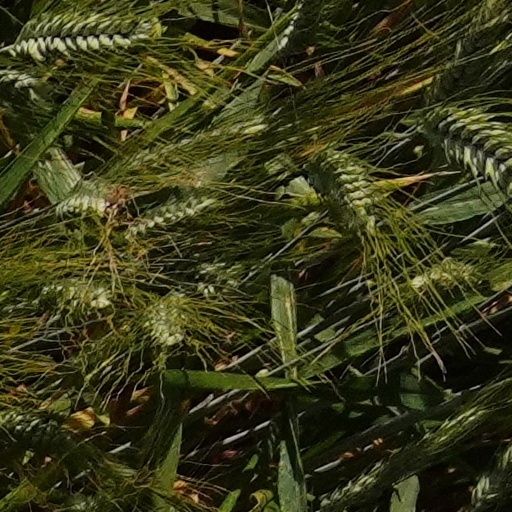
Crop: wheat